Lili Boniche

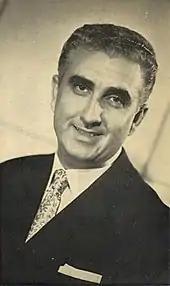
Lili Boniche

Lili Boniche (born Élie Boniche; April 29, 1922 – March 6, 2008) was an Algerian singer of Andalusian-Arab music. Boniche was the heir to an erudite, centuries-long tradition of Algerian song and a pillar of "Franco-Arab" music.